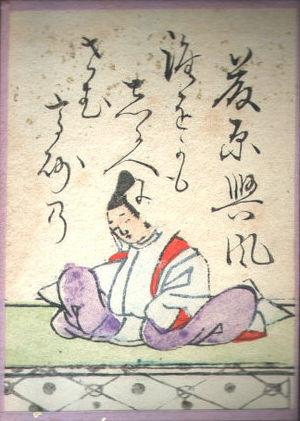
Fujiwara no Okikaze est un poète de waka de l'époque de Heian et un noble japonais. Il fait partie des trente-six grands poètes et un de ses poèmes est inclus dans l'anthologie bien connue Hyakunin Isshu.
Le Ogura hyakunin isshu est une célèbre compilation de poèmes classiques japonais. Ce nom peut aussi faire référence au jeu karuta qui se base sur ce fameux recueil.